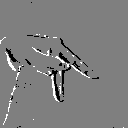
ASL letter: p